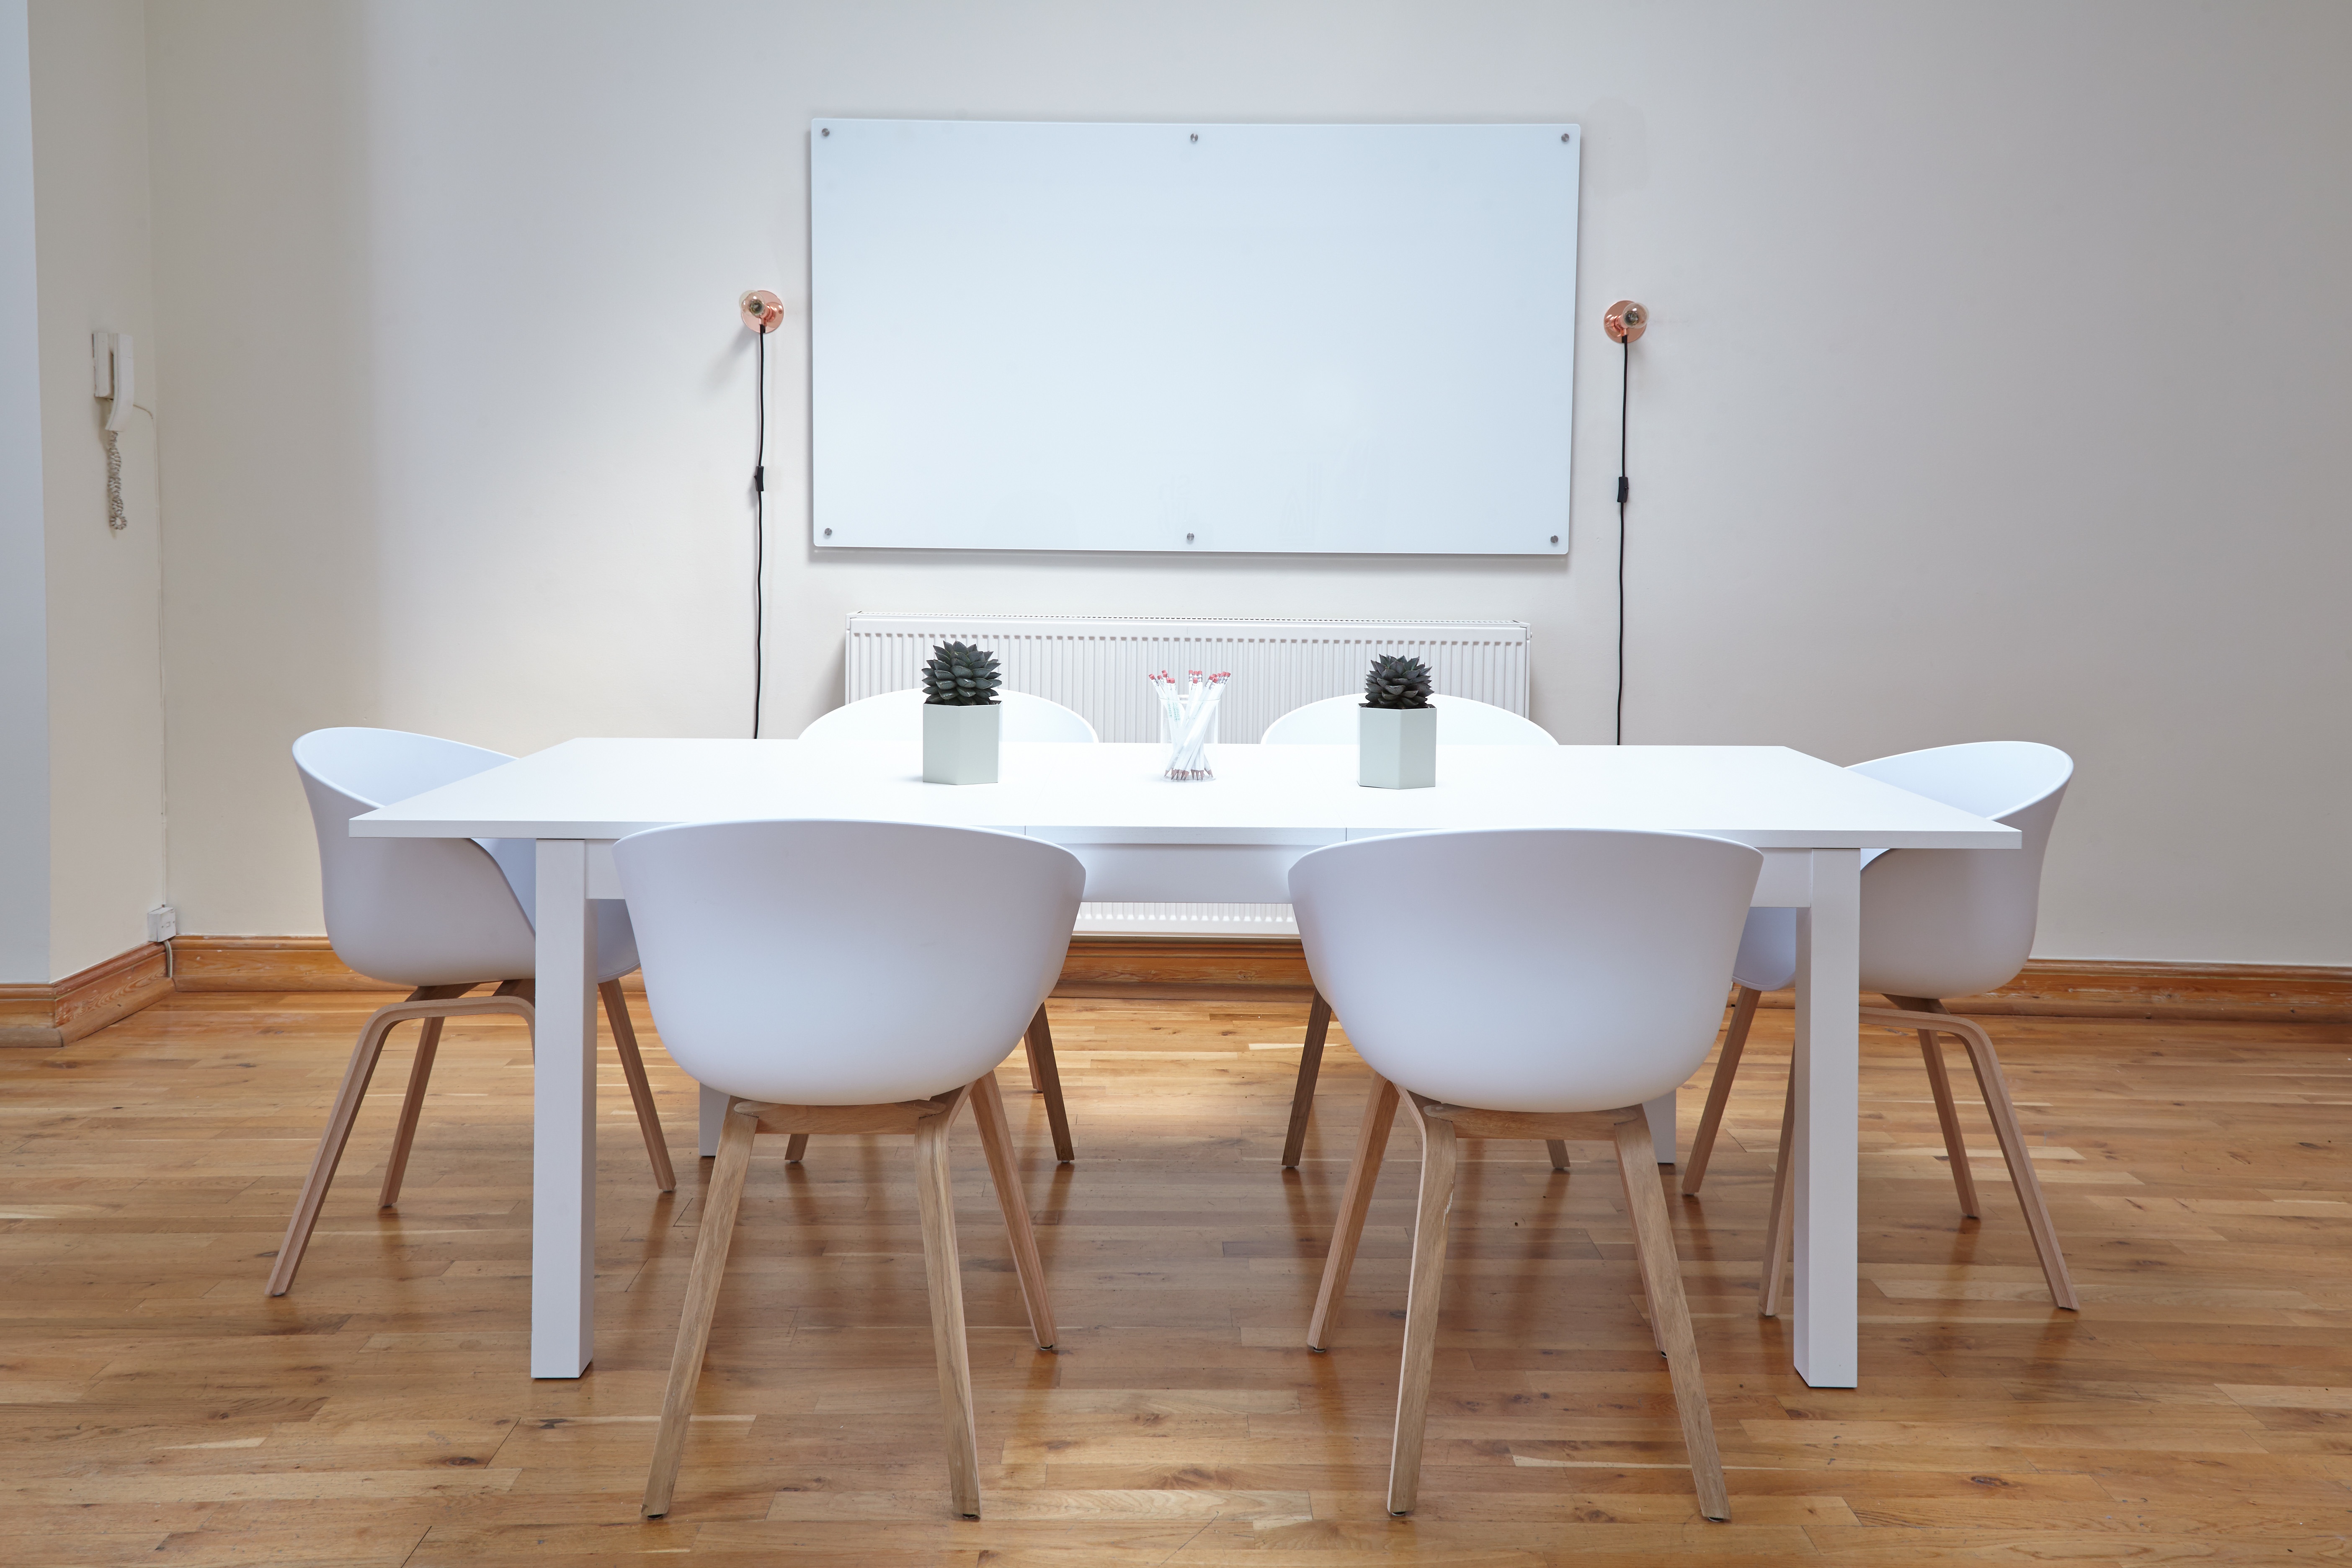
table, wood, chair, floor, sink, furniture, room, work space, office space, meeting room, interior design, design, hardwood, dining room, flooring, plumbing fixture